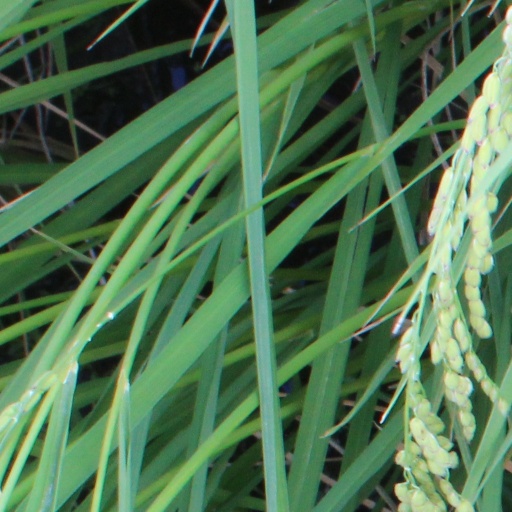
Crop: rice